Greg Stumbo

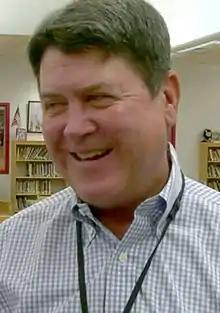
Stumbo in 2016

Gregory D. Stumbo (born August 14, 1951) is an American lawyer and former speaker of the Kentucky House of Representatives. A member of the Democratic Party, he served as Kentucky attorney general from 2004 to 2008. He was the Democratic candidate for the 2019 election for attorney general.